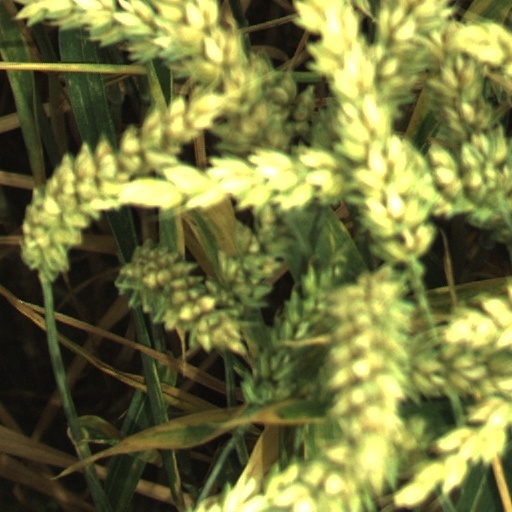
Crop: wheat